Youtiao

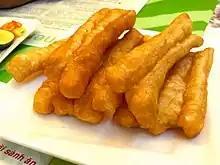
"Quẩy"

In Thailand, youtiao is generally called "pathongko" due to a confusion with a different kind of dessert. "Pathongko" is a loanword adapted from either Teochew Minnan "beh teung guai" (白糖粿; Mandarin: "bái tángguǒ") or Cantonese of "baahktònggòu" (白糖糕; Mandarin: bái tánggāo). However, both possible original names referred to a different dessert, the white sugar sponge cake. It was previously sold together with youtiao by street vendors who normally walked around and shouted both names out loud. However, Thai customers often mistakenly thought that the more popular youtiao was ""pathongko"". Eventually, the real "pathongko" disappeared from the market because of its unpopularity. The disappearance of real ""pathongko"" left the youtiao labeled under the former's name, while the latter's real name is generally unknown amongst the Thais. The original white sugar sponge cake can still be easily found in Trang Province in Southern Thailand under its original name while youtiao is still called ""chakoi"" or ""chiakoi"" by some Southerners.